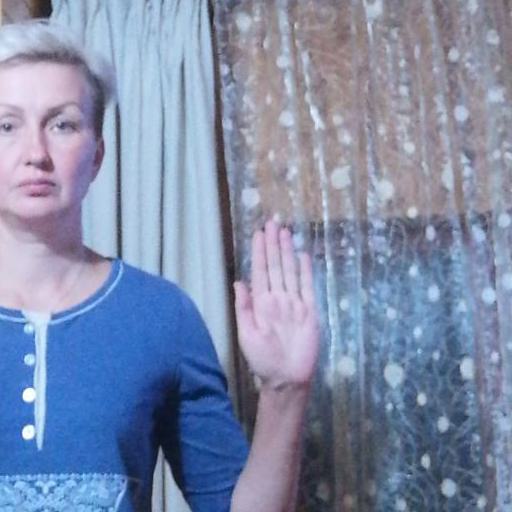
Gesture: stop